Bands of the Household Division (United Kingdom)

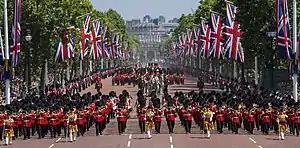
The Bands of the Household Division lead the procession of the Royal Family's return from Trooping the Colour in 2018.

The Bands of the Household Division refer to the grouping of the seven military bands of the Household Division, which forms a part of the British Army's London District. The bands belong to five regiments of foot guards and two Household Cavalry regiments.